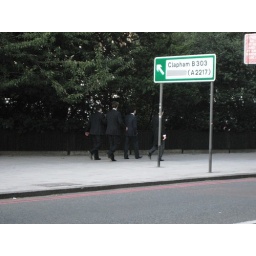
Lads dressed for wedding walking under a sign to Clapham